Sabrina (given name)

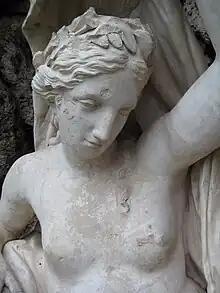
"Sabrina", a statue of the legendary figure at Croome D'Abitot in Worcestershire, England

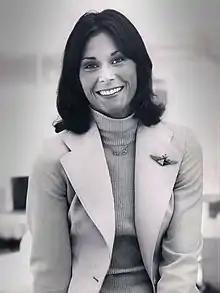
Kate Jackson, pictured in 1976 in her role as Sabrina Duncan on the television series "Charlie's Angels"

The name of the river Severn was recorded as early as the 2nd century in the Latinized form "Sabrina". The reconstructed British form is "*Sabrinā". The modern Welsh form is "Hafren" or "Habren".